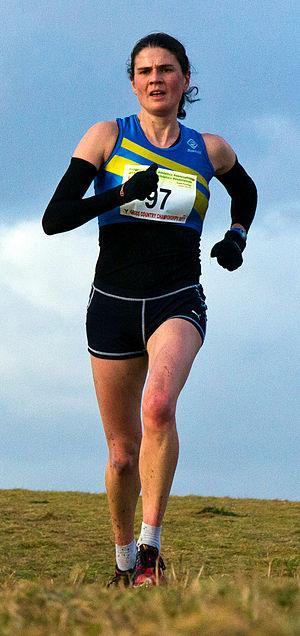
Susan Partridge est une athlète britannique, spécialiste des courses de fond.